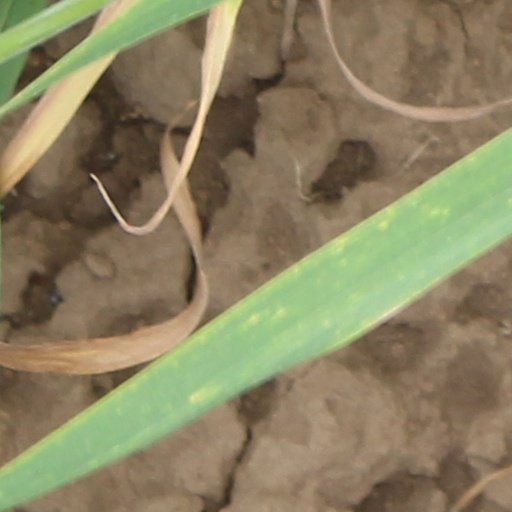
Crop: wheat